Ouvrage Hochwald

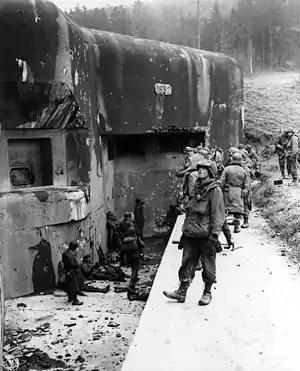
American soldiers at Hochwald West, Block 13 in 1944

A chevroned ditch runs over the ridge between the east and west wings with a series of casemates located to sweep the ditch with fire. The casemates are not connected to each other or to the "ouvrage".